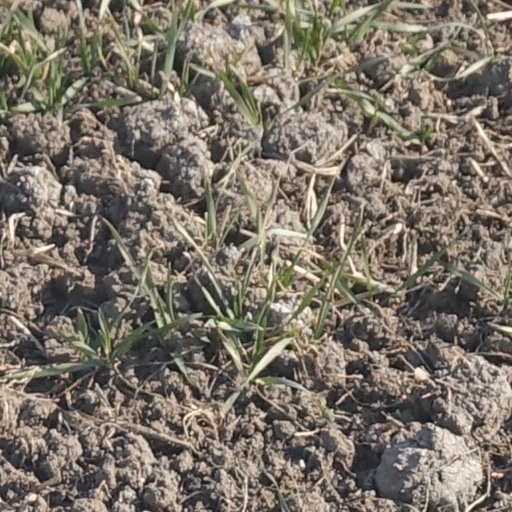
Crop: wheat